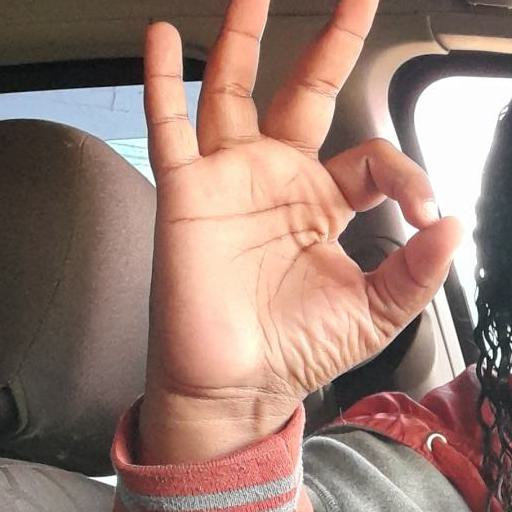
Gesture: ok